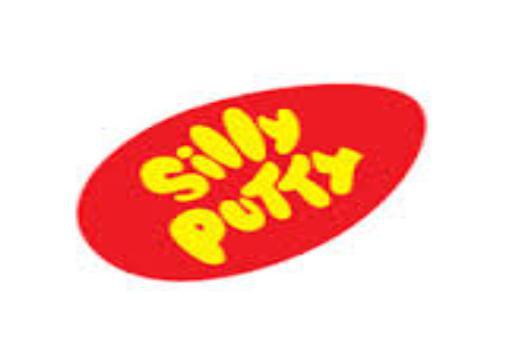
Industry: Leisure